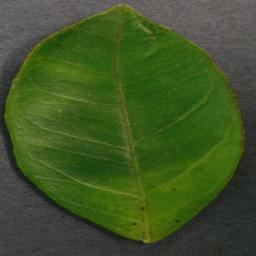
Label: Orange___Haunglongbing_(Citrus_greening)